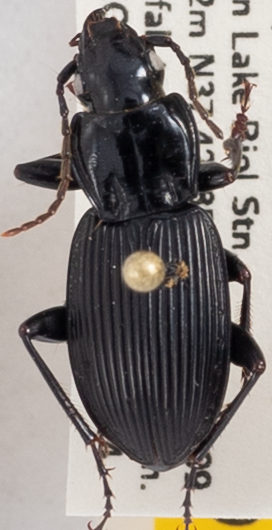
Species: Pterostichus lachrymosus
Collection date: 2020-07-14
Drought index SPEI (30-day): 0.648
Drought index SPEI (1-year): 1.28
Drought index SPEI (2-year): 2.09